Bar Bar Bar

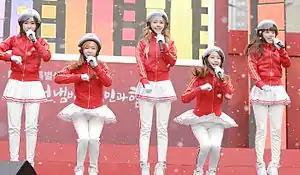
Crayon Pop performing "Bar Bar Bar" in December 2013

On June 8, Crayon Pop performed "Bar Bar Bar" for the first time at the Migliore Festival. The single album was released digitally on June 20 and a choreography music video was released three days later. Following this release, Crayon Pop's unique outfits and choreography drew interest and their popularity rose. The group wore helmets and colorful tracksuits, and the dance featured choreographed jumping, dubbed the "Straight-Five Engine Dance" by fans because it resembled the movement of engine cylinders. The song and dance were often called addictive, with easy-to-follow choreography and simple, repetitive lyrics. Member Way said, "Overall, the lyrics mean let's jump together. It's meant to give a source of energy and strength to the tired people. It just means let's all dance together and have fun."